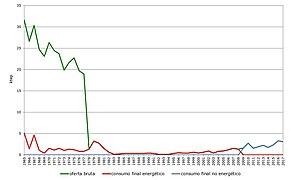
Consommation de charbon brute (vert) et finale (rouge) en ktep, 2017
Le secteur de l’électricité de l’Uruguay repose traditionnellement sur l’hydroélectricité nationale ainsi que sur les centrales thermiques. L’Uruguay dépend aussi des importations en provenance d’Argentine et du Brésil en période de pic de demande.